Coat of arms of Kłodzko

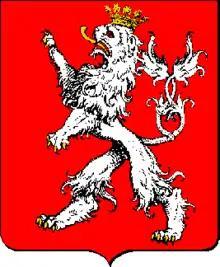
Another rendering of the coat of arms of Kłodzko

The coat of arms of Kłodzko shows a white Bohemian Lion on a red field with a golden crown and a double tail. The coat of arms comes from the dynasty of Czech kings Premyslids.